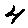
Label: 4